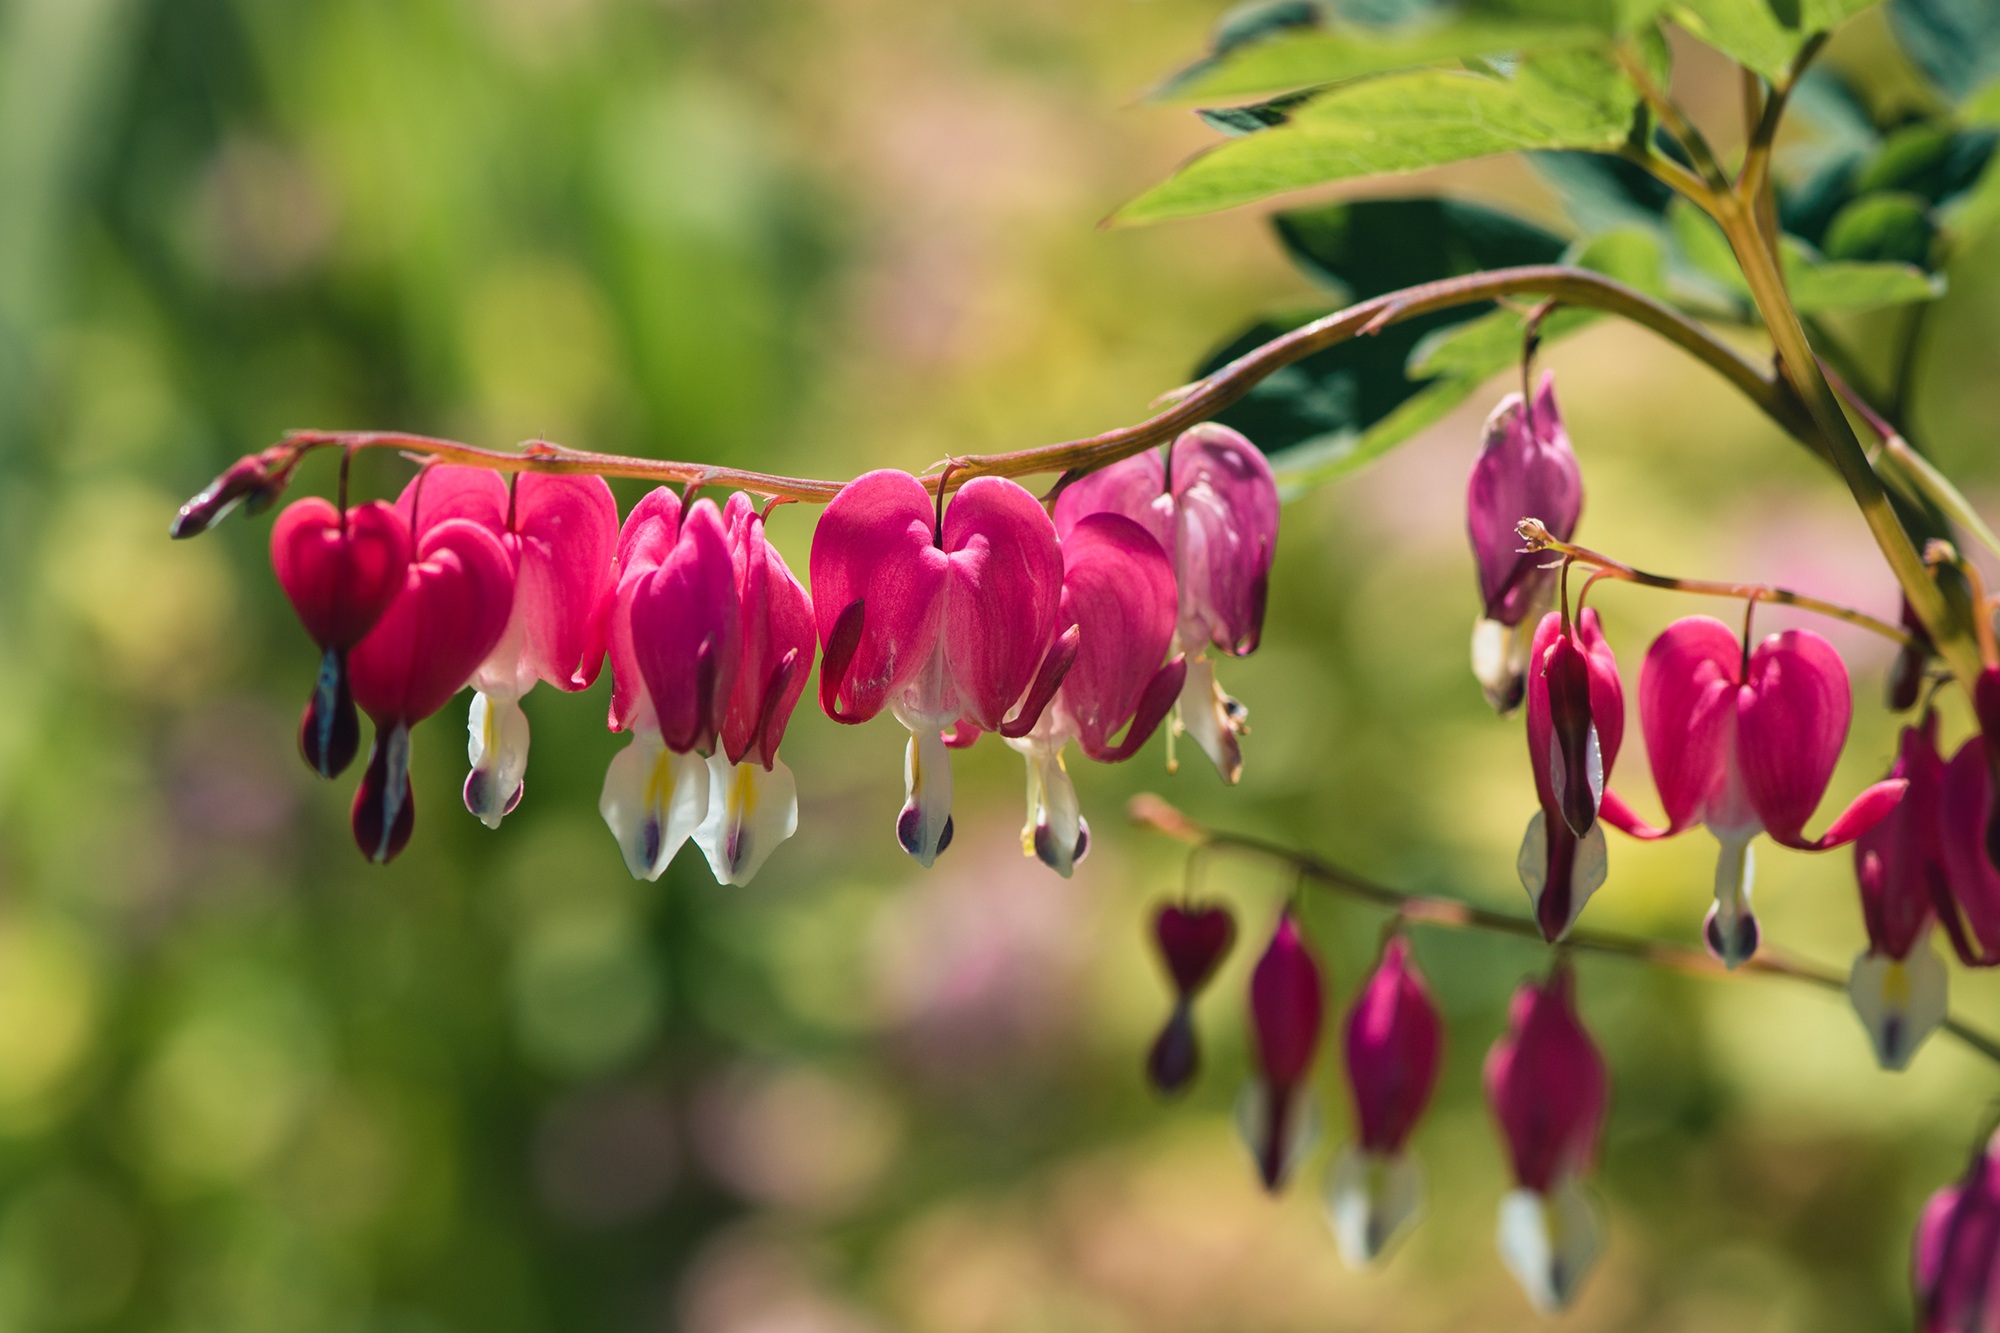
nature, branch, blossom, plant, leaf, flower, petal, summer, produce, botany, garden, close, flora, wildflower, flowers, close up, shrub, macro photography, ornamental plant, in the garden, flowering plant, mohngewaechs, watery heart, herzerlstock, flaming heart, marie heart, lamprocapnos spectabilis, land plant